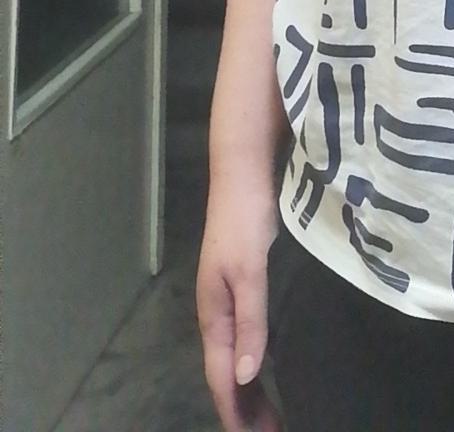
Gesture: no_gesture